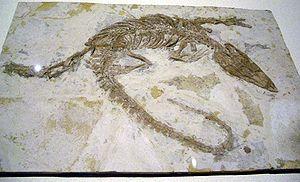
Monjurosuchus est un genre éteint de petits « reptiles » semi-aquatiques de l'ordre des Choristodera ayant vécu au Crétacé inférieur. Il a été découvert en Chine dans le paléobiote de Jehol, avec des fossiles très bien conservés montrant l'empreinte de tissus mous, et au Japon.